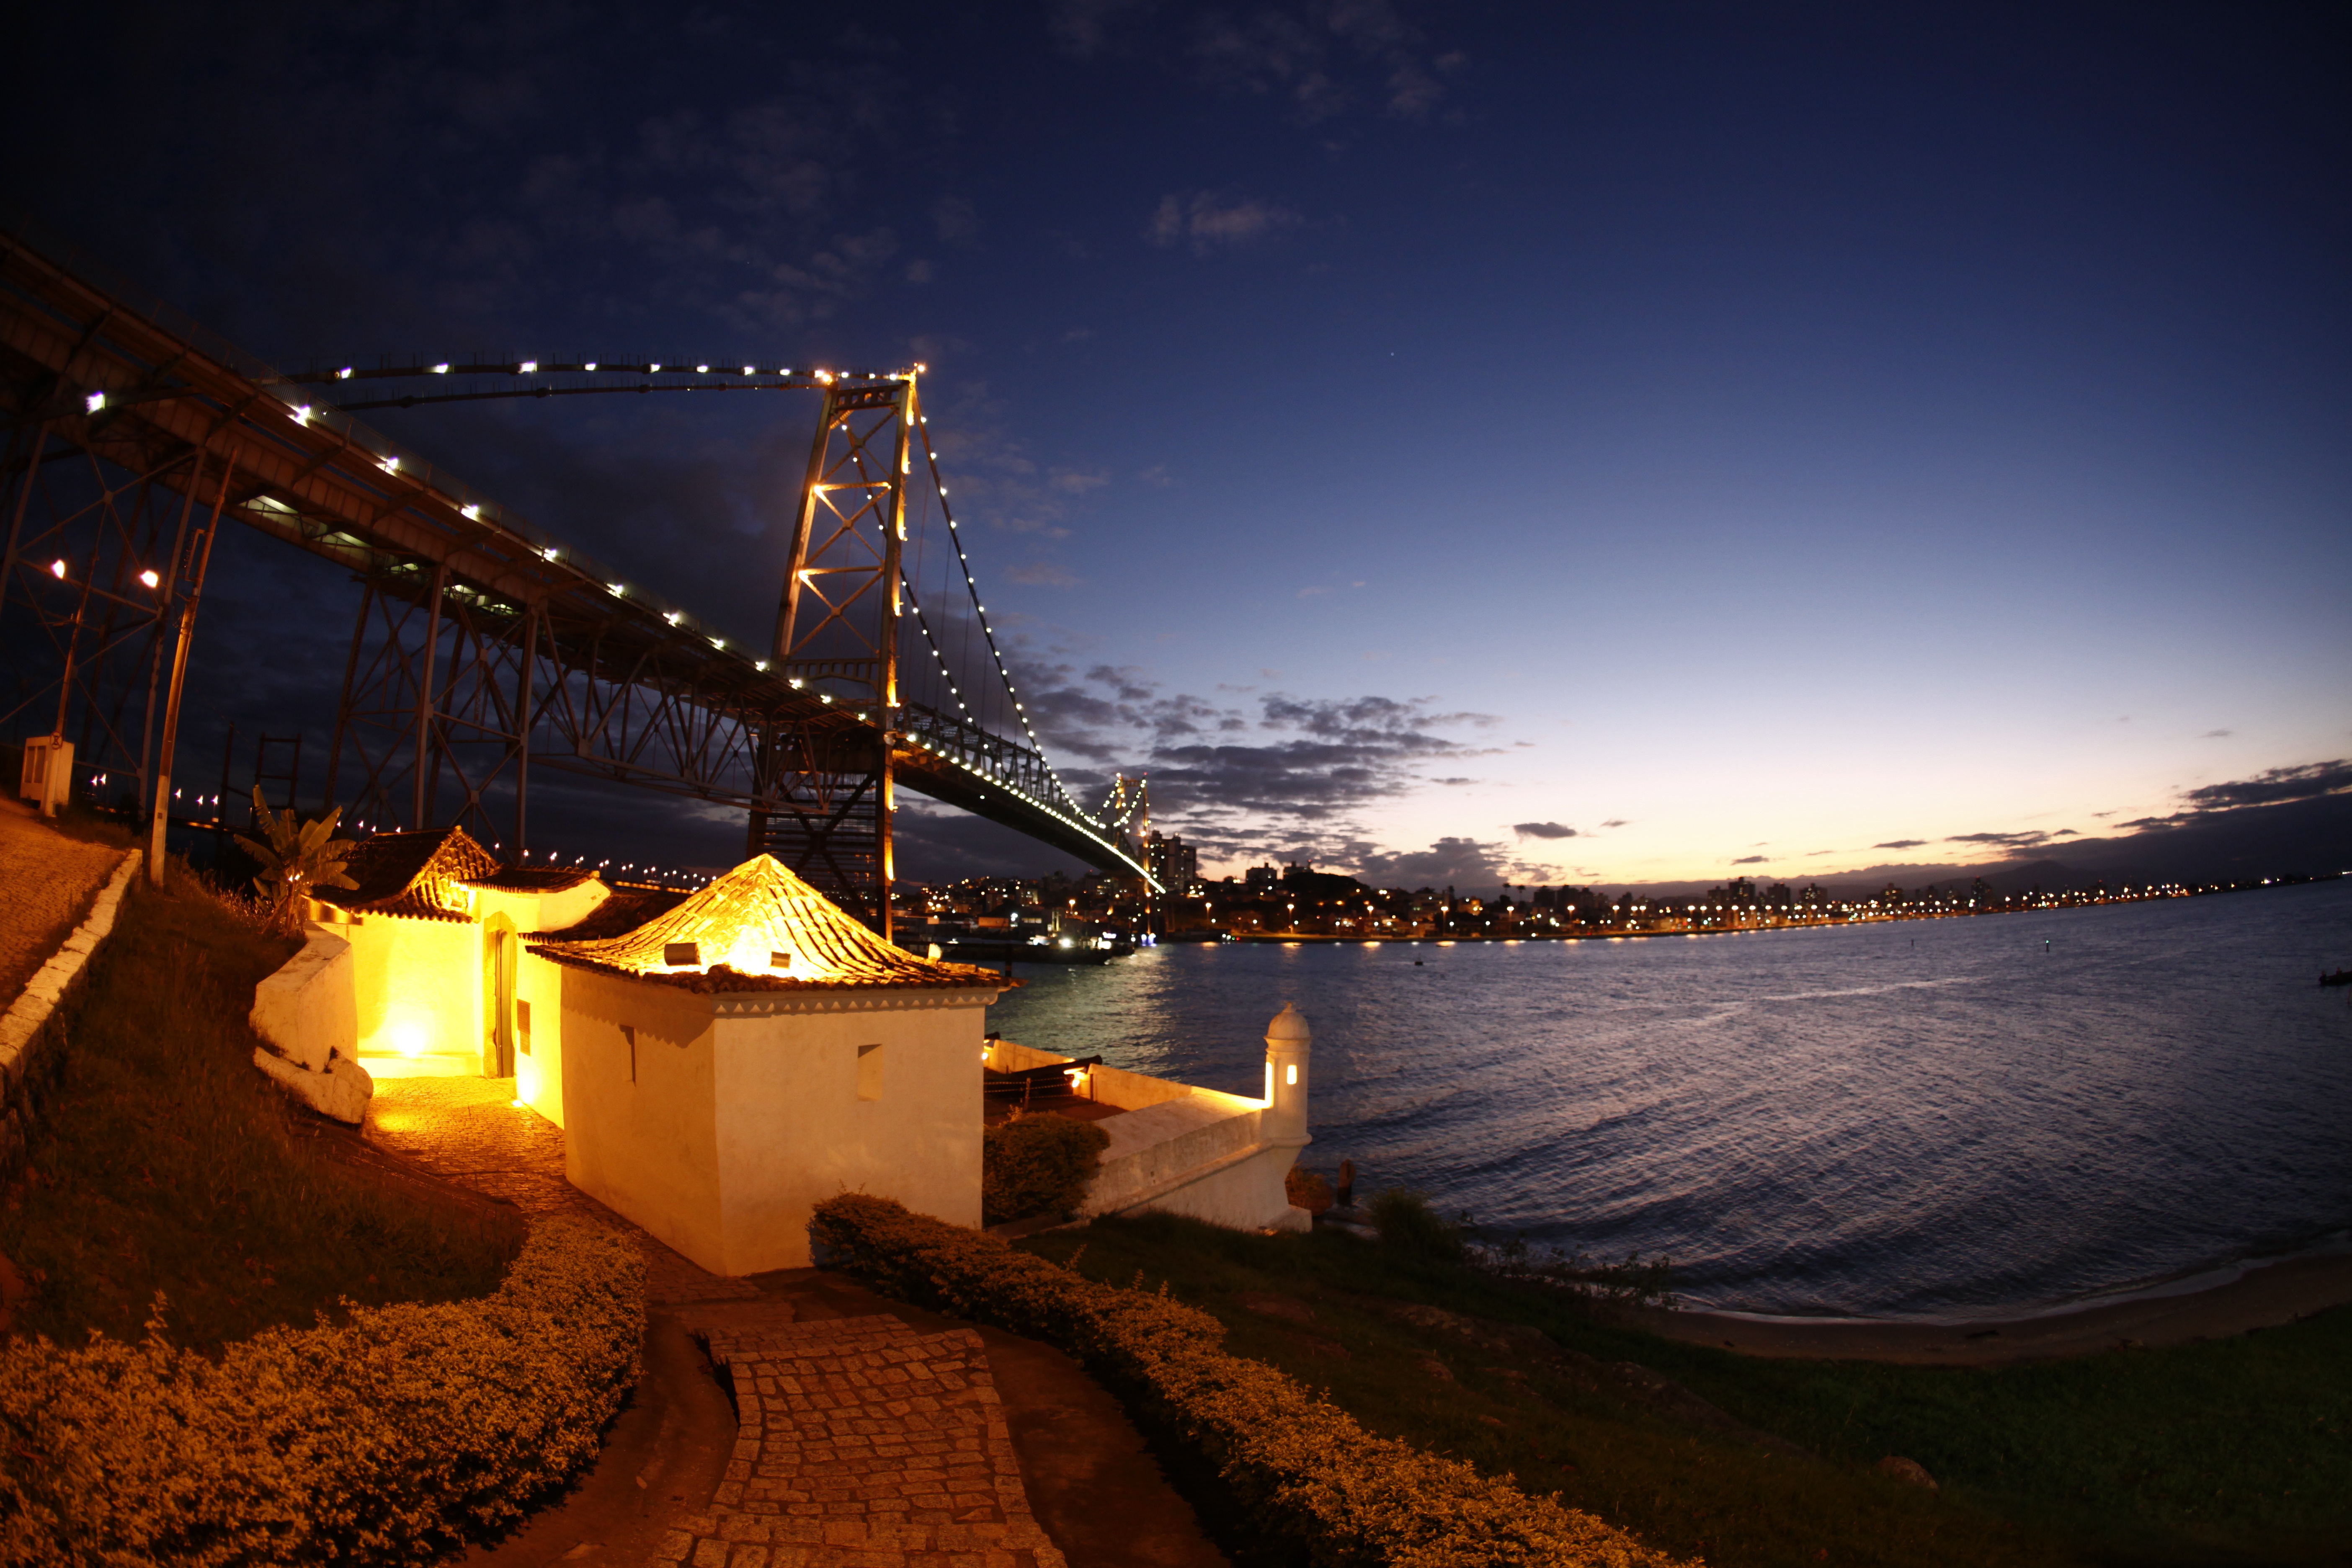
sea, light, sunrise, sunset, bridge, night, sunlight, morning, dawn, city, dusk, evening, reflection, darkness, lighting, florianopolis, brazil